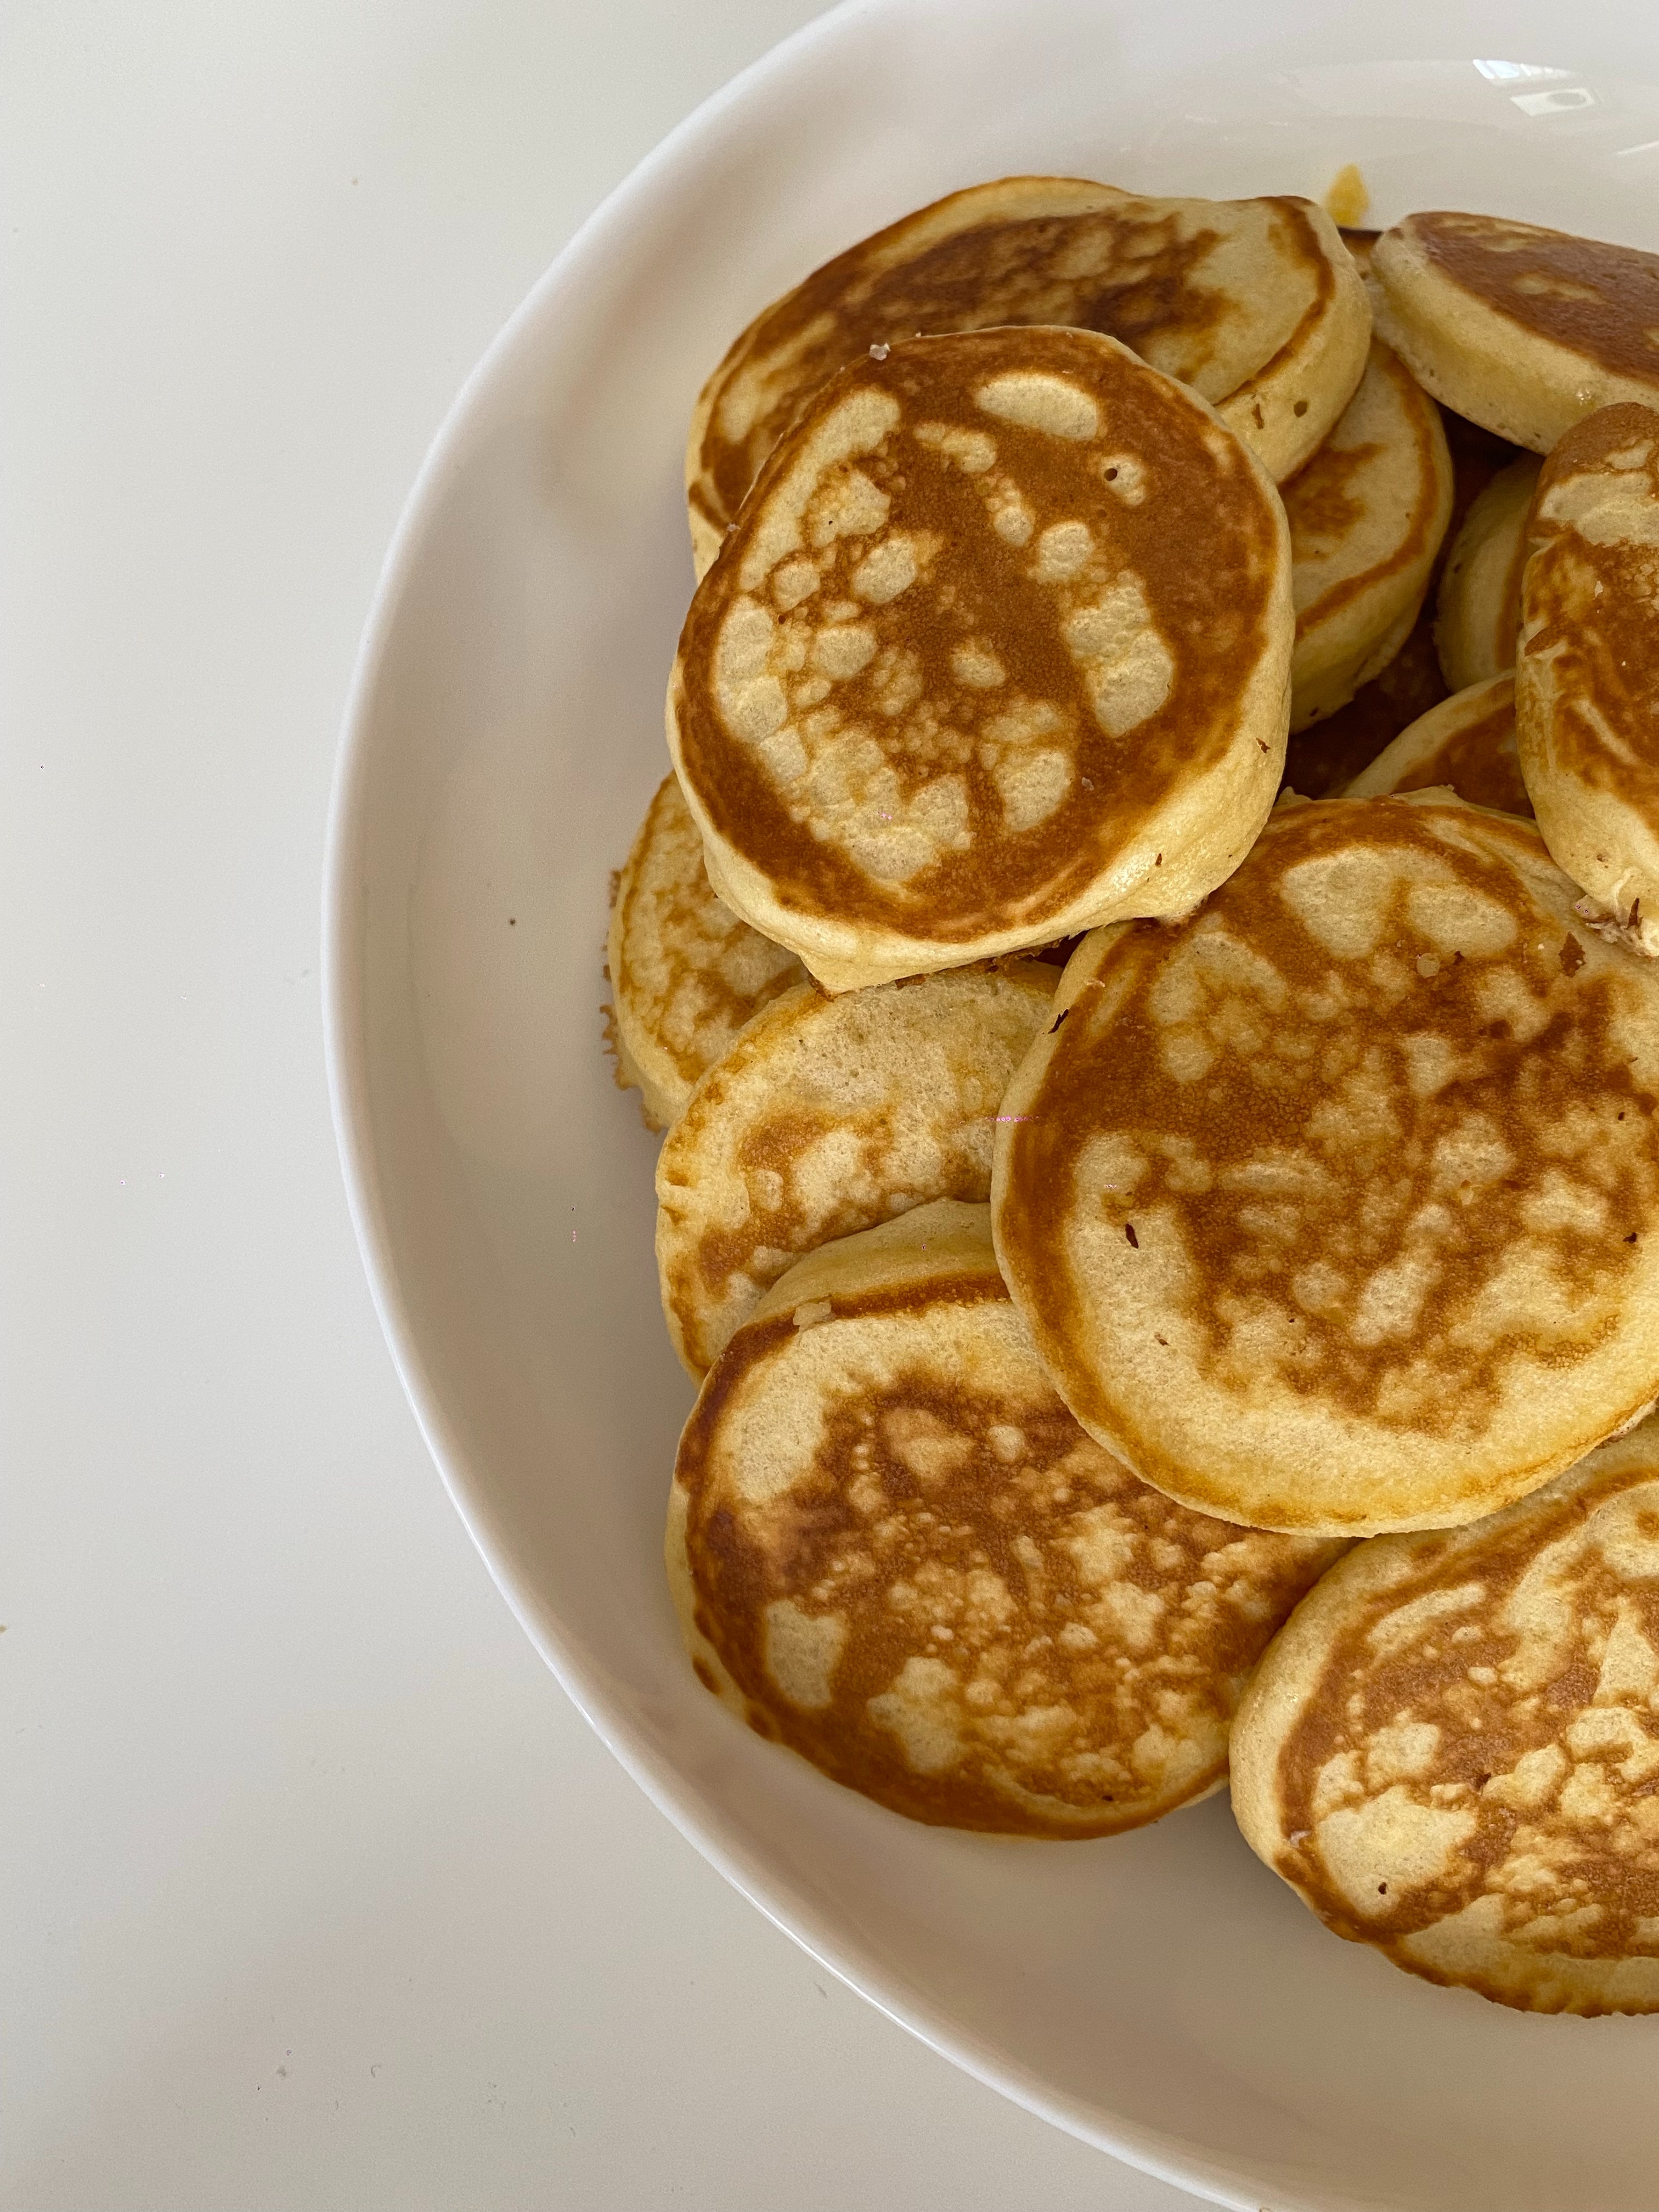
food, tableware, dishware, ingredient, recipe, plate, pancake, staple food, baked goods, dish, cuisine, produce, finger food, Johnnycake, platter, junk food, fast food, cooking, crumpet, sweetness, event, poffertjes, baking, breakfast, pannekoek, snack, comfort food, hotteok, meal, russian food, gluten, indian cuisine, american food, italian food, supper, vegetarian food, syrniki